Chichester College

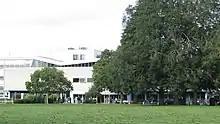
Chichester College original building

Chichester College, opened in 1964, as the major centre for a wide range of academic, commercial, scientific, technical, recreational and adult education courses in the south western part of West Sussex. The college is set in Westgate Fields within sight and to the south west of the Chichester Cathedral, half a mile from the Chichester Market Cross.